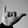
ASL letter: Y